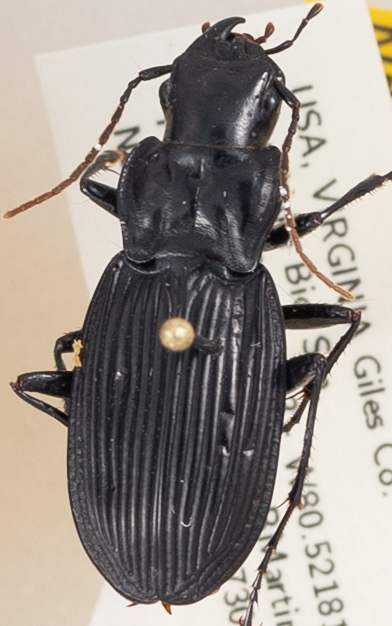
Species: Dicaelus teter
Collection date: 2019-07-30
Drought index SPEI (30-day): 0.42
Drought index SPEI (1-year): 2.09
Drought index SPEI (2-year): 2.09